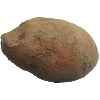
Label: Potato Sweet 1